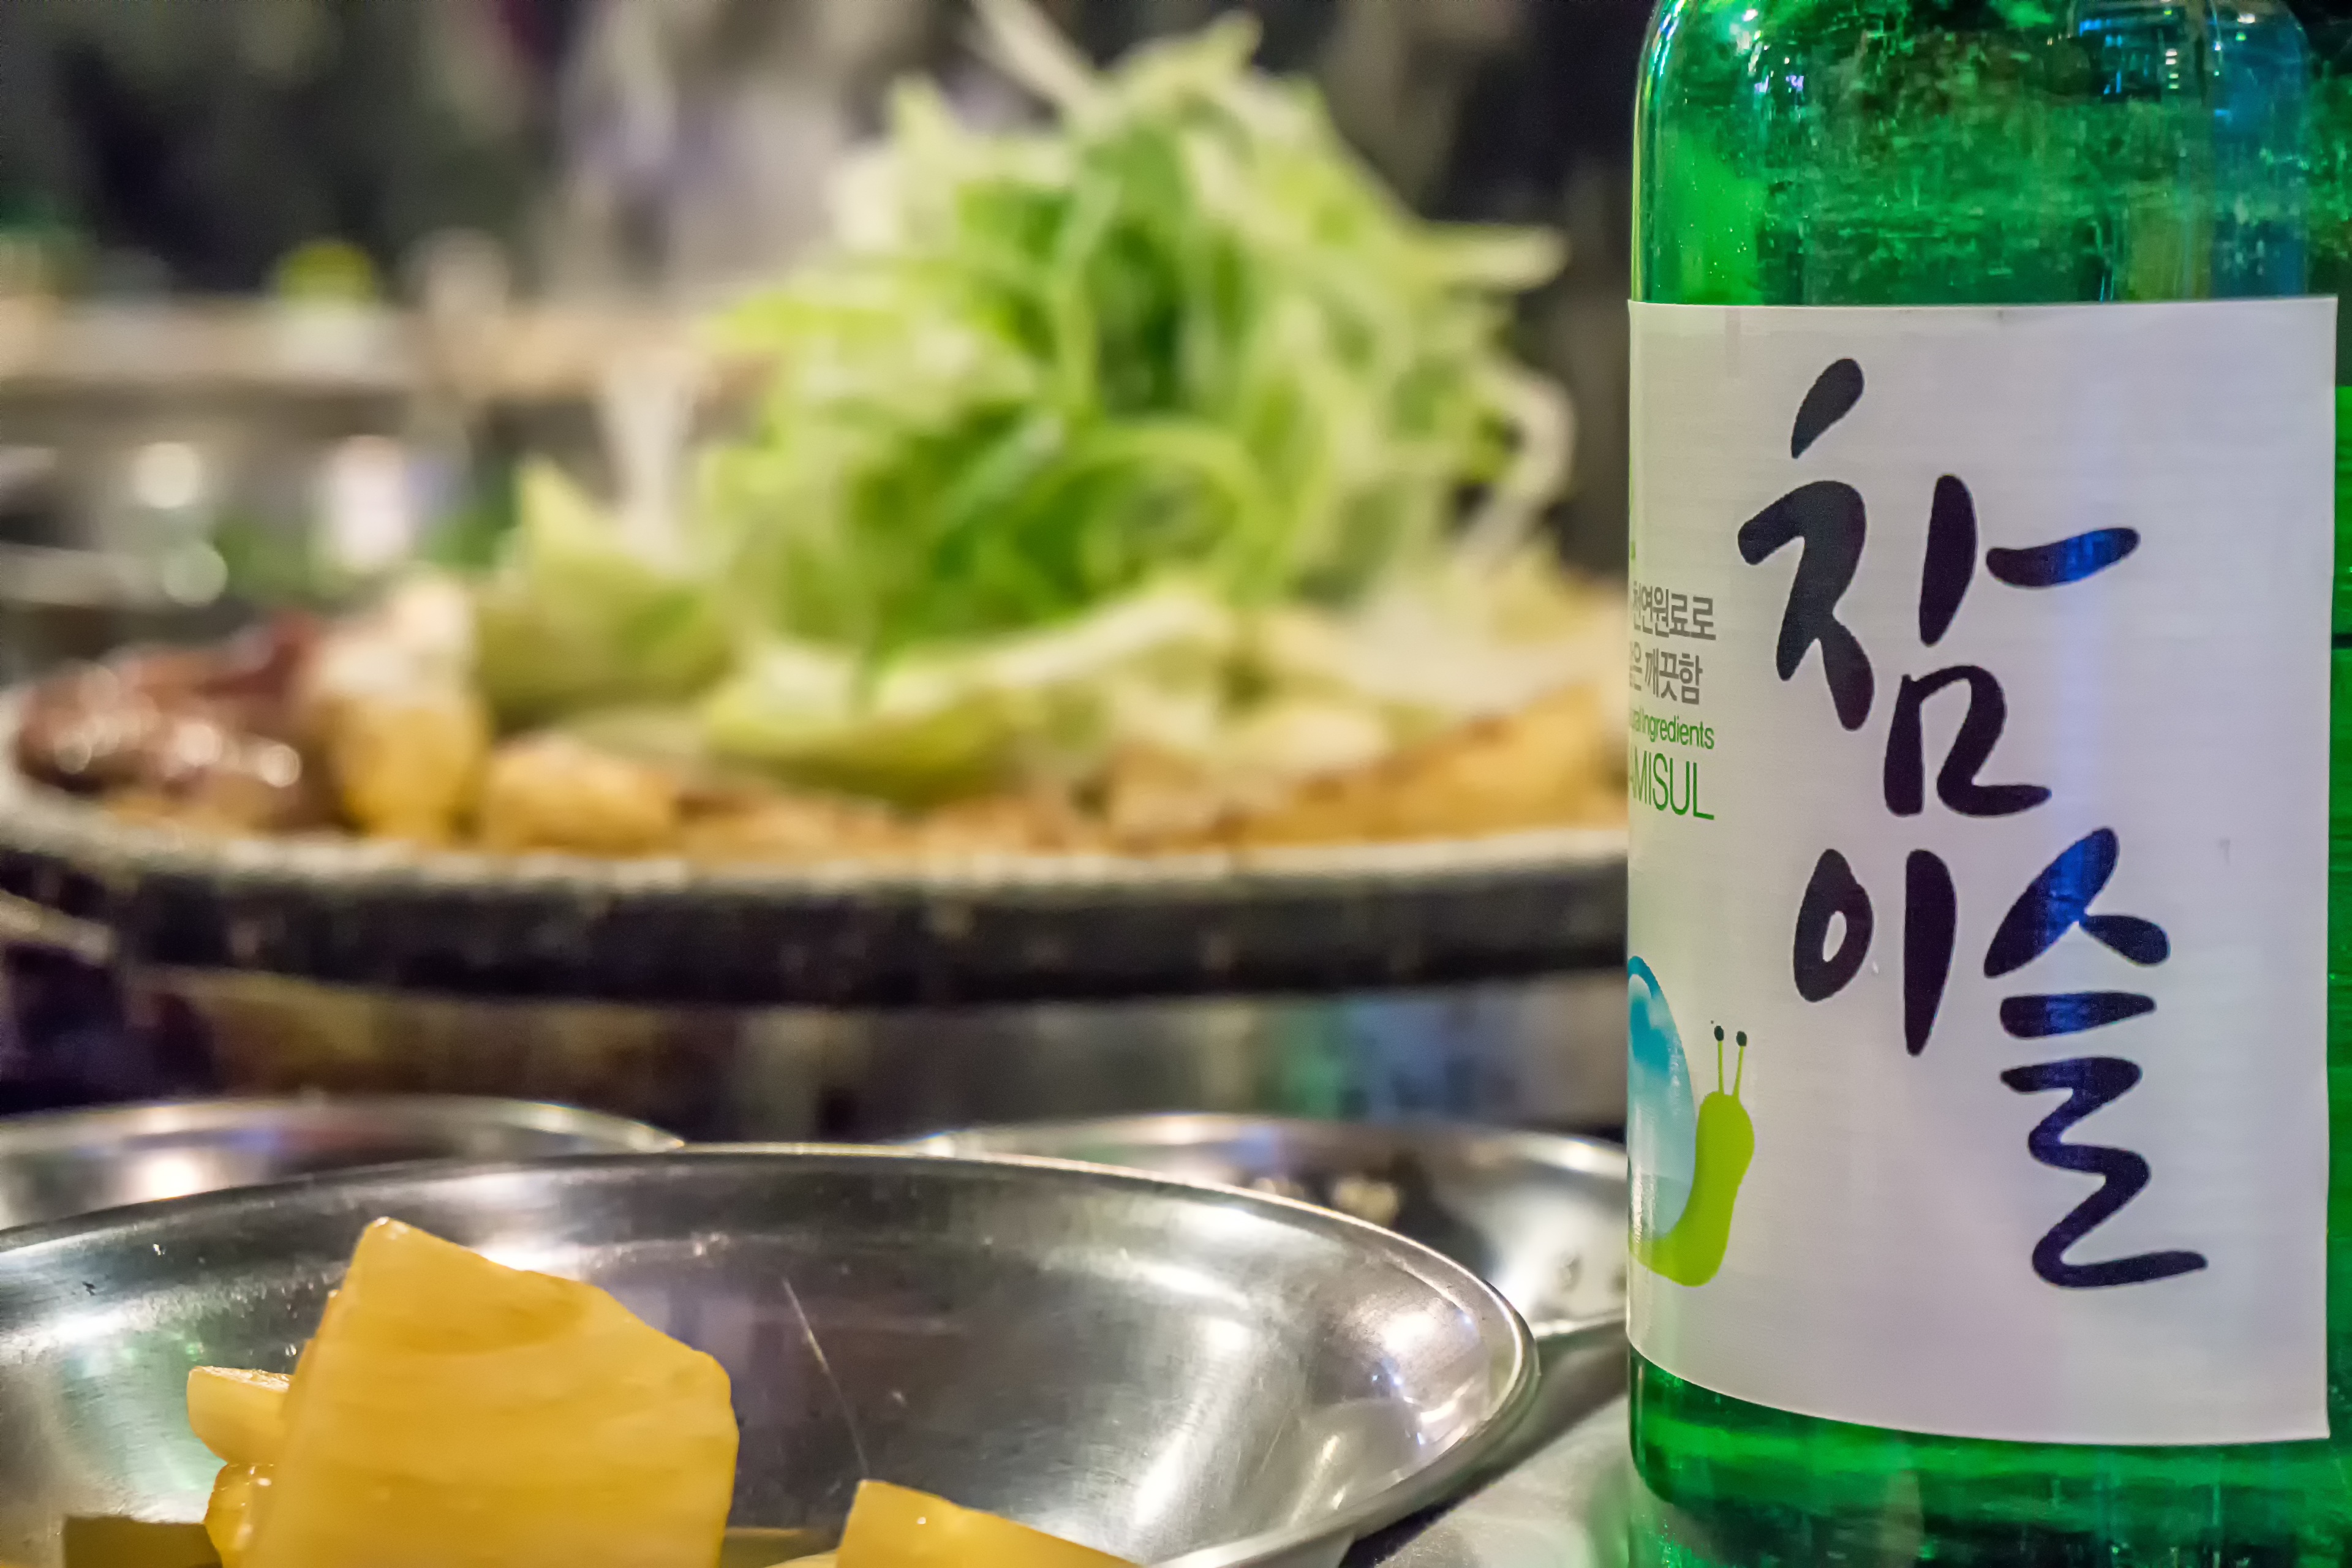
dish, meal, food, produce, vegetable, breakfast, cuisine, suzhou, vegetarian food, flowering plant, korean food, land plant, gopchang, beef gopchang, korean drink, a case